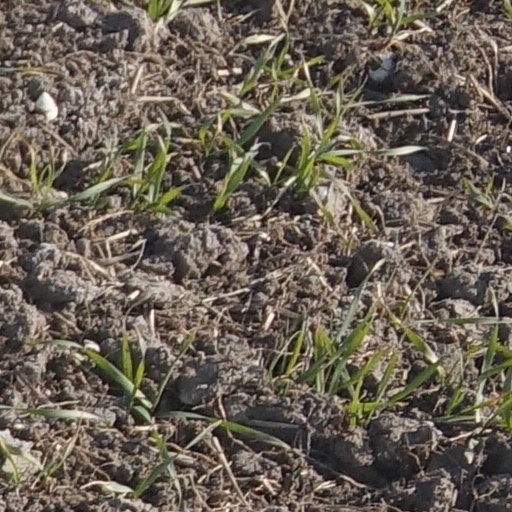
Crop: wheat